Sky position (RA, Dec in degrees): 329.897, -0.7055
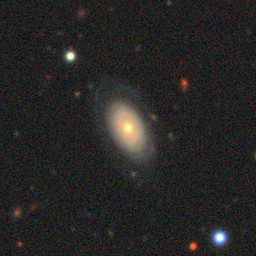
Galaxy morphology: Unbarred Tight Spiral Galaxies